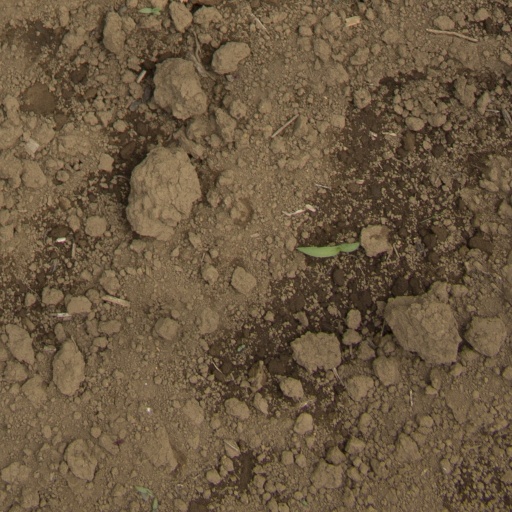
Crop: Jerusalem artichoke